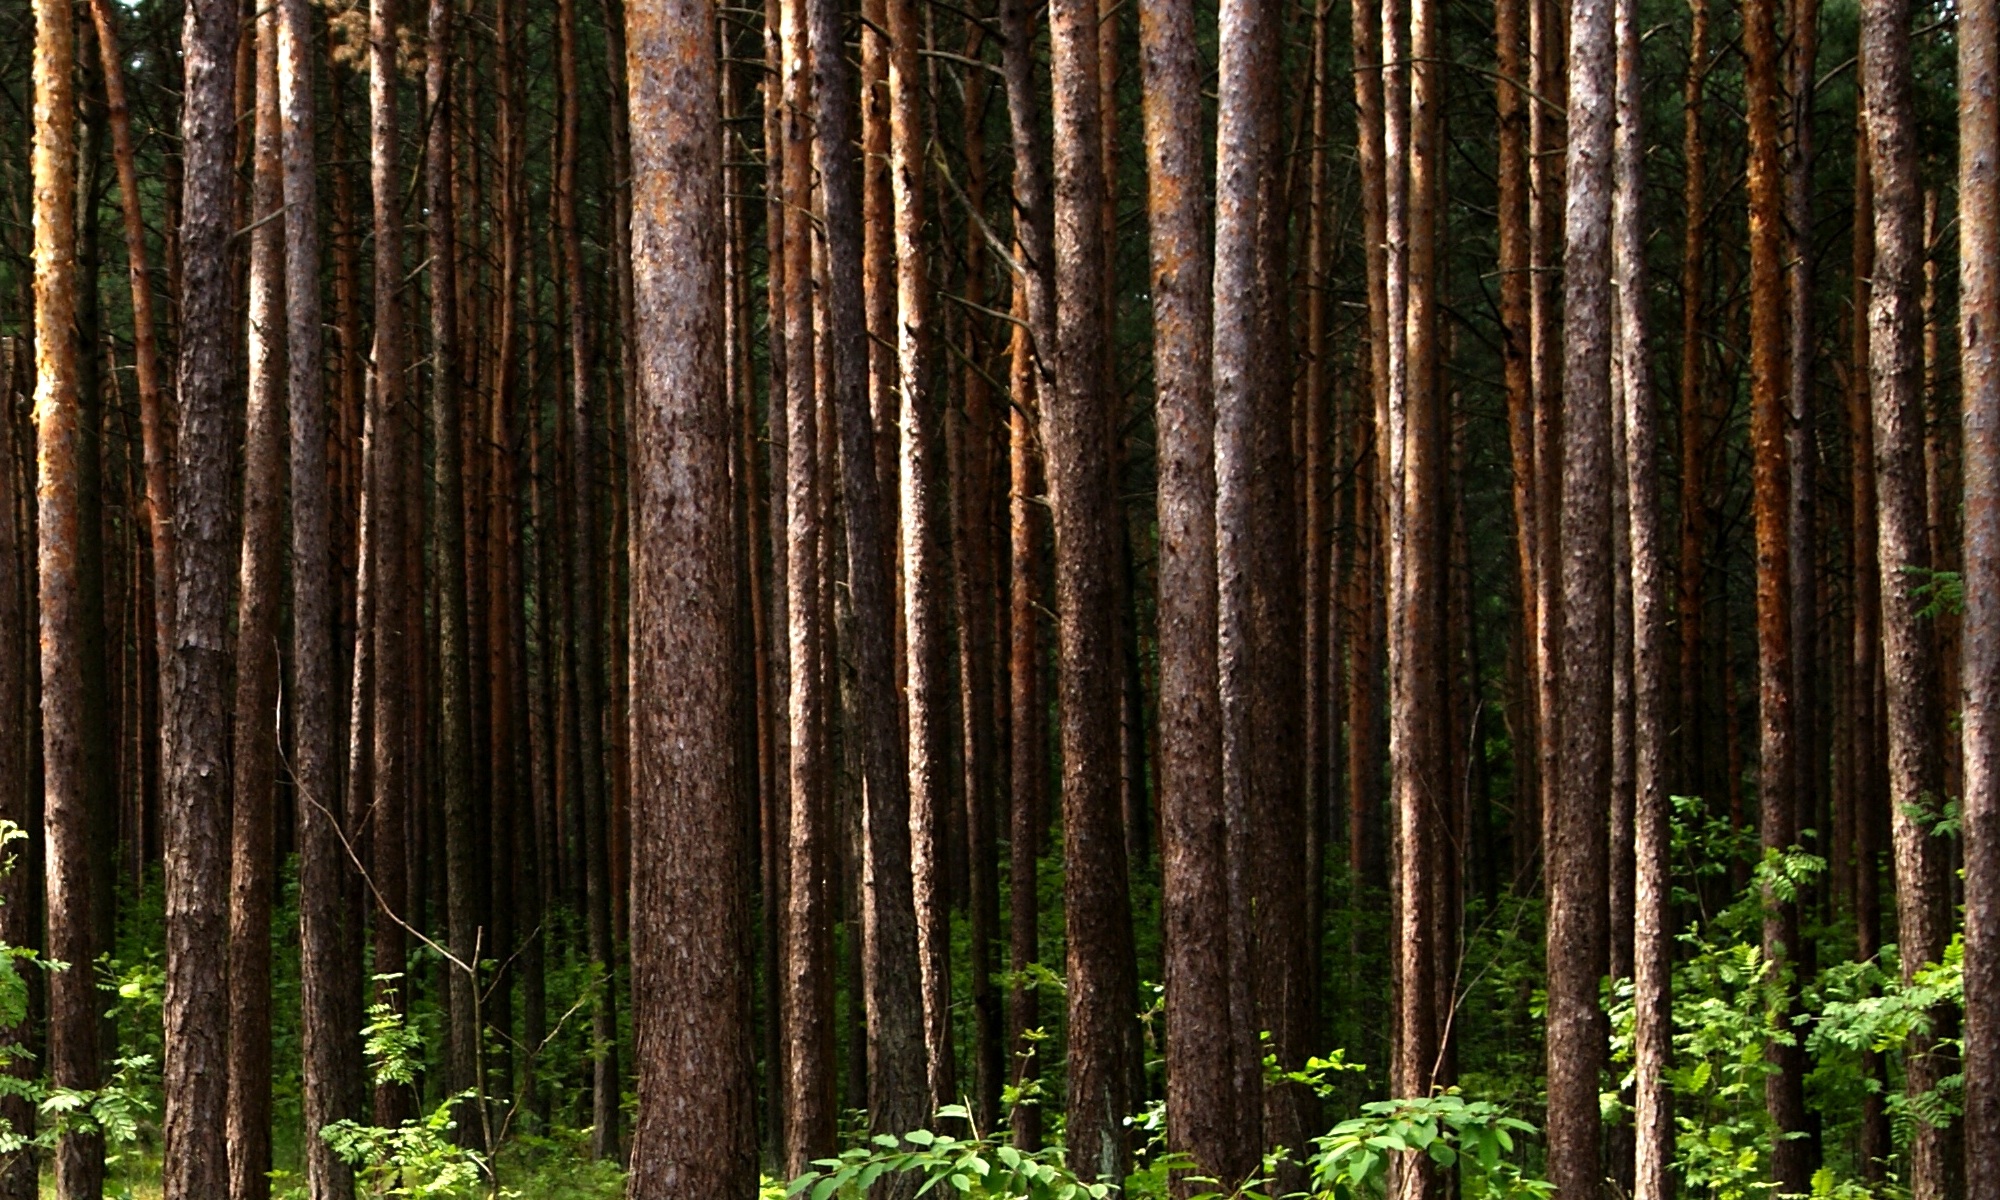
landscape, tree, nature, forest, branch, plant, wood, sunlight, leaf, view, trunk, summer, green, jungle, background, spruce, rainforest, poland, deciduous, grove, woodland, habitat, ecosystem, kielce, biome, old growth forest, natural environment, geographical feature, plant stem, woody plant, temperate broadleaf and mixed forest, temperate coniferous forest, land plant